Mohamed Shaker El-Markabi

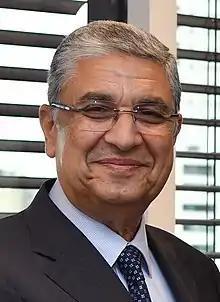
Mohamed Shaker El-Markabi, 2019

Mohamed Shaker El-Markabi is an Egyptian engineer and government official. He became Minister of Electricity and Energy in 2014. He is Mohamed Hamed Shaker El-Markabi Professor of Electrical Power Engineering at the Faculty of Engineering, Cairo University.